Ancient planter

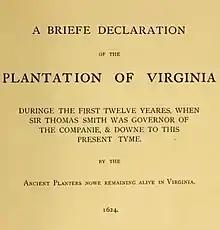
Title page of "A Breife Declaration of the Plantation of Virginia duringe the first Twelve Yeares" (1624)

Colonists who arrived after the departure of Sir Thomas Dale were entitled to a lesser grant of . The London Company reasoned that "... by the singular Industry and virtue of the said Sir Thomas Dale the former Difficulties and Dangers were in greatest part overcome to the great ease and security of such as have been since that time transported thither". In other words, those who had come earlier received twice as much land, supposedly in recognition of the greater risks and hardships they had endured. Of course, reducing the size of the grant to 50 acres also saved the hard-pressed Company a great deal of money, and the later colonists can scarcely be said to have experienced the "great ease and security" mentioned by the Company; the death rate continued extremely high.